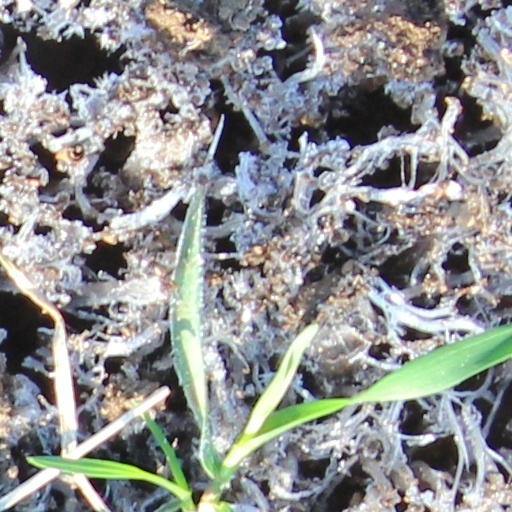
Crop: wheat